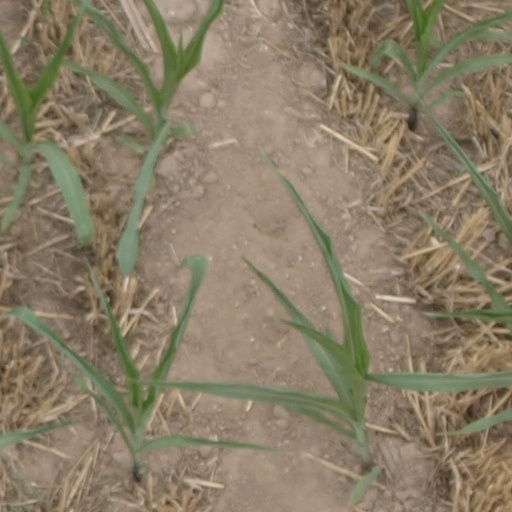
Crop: maize; corn